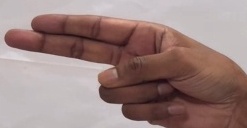
ASL sign: H